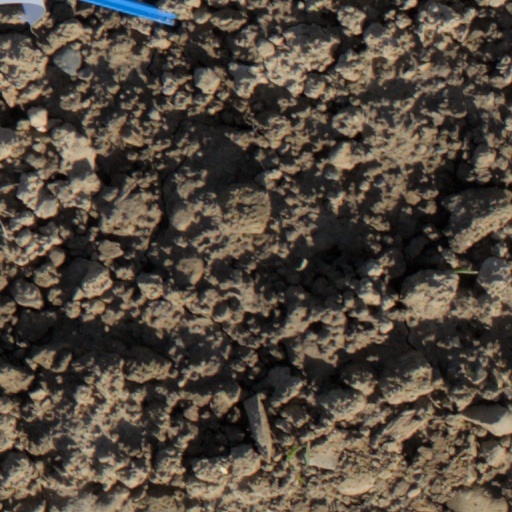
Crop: wheat